Banque Indosuez

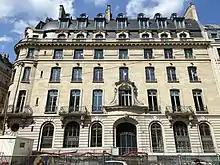
Former headquarters of Banque Indosuez at 96 boulevard Haussmann, Paris

Banque Indosuez was a French bank, the product of the 1975 merger of Banque de l'Indochine and Banque de Suez et de l'Union des mines. It was purchased by Crédit Agricole in 1996, and formed the core of what is now Crédit Agricole Corporate and Investment Bank. As of 2022, its brand survives in Indosuez Wealth Management, the Crédit Agricole group's wealth management arm.